Laotian Americans

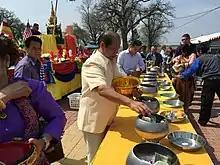
Wat Lao Buddharam, Hampshire, IL

Laotian-American populations have constructed numerous Buddhist temples, called "vat" or "wat." Over time, the congregation donates money to customize and add on to the facility, as well as to add fine artwork and craftsmanship, resulting in a Laotian Buddhist temple that has some traditional features. Examples include Wat Lao Buddhavong located outside Washington, D.C.; Wat Lao Buddharam of San Diego, California; Wat Lao of S. Farmington, Minnesota; Wat Lao Buddhamamakaram of Columbus, Ohio; Wat Lao Mixayaram and Wat Lao Dhammacetiyaram of Seattle, Washington; Wat Lao Buddha Ariyamett Aram Temple in Morris, Connecticut; Wat Lao Lane Xang, founded in 1993 in Willington, Connecticut; Wat Lao Rattanaram in Richmond, California and the Wat Lao Mixayaram in Lowell, Massachusetts. With the growth of Laotian communities in more diverse areas, they have moved to and constructed temples in rural areas, such as Lane Xang Village, located between Lafayette and New Iberia in Louisiana.